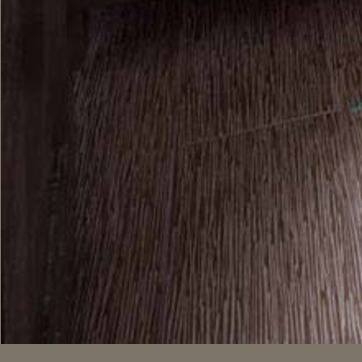
Material: tile